Roma (comics)

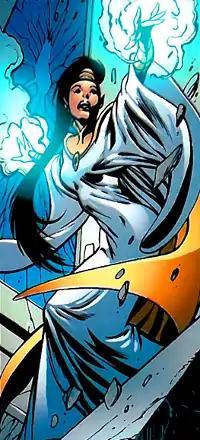
"Uncanny X-Men" #462, art by Alan Davis.

Roma is a fictional character appearing in American comic books published by Marvel Comics. She is the daughter of Merlyn. Roma is the Omniversal Guardian, charged with the safety of the Omniverse. She is assisted in her task by Saturnyne (the Omniversal Majestrix), and the Captain Britain Corps.